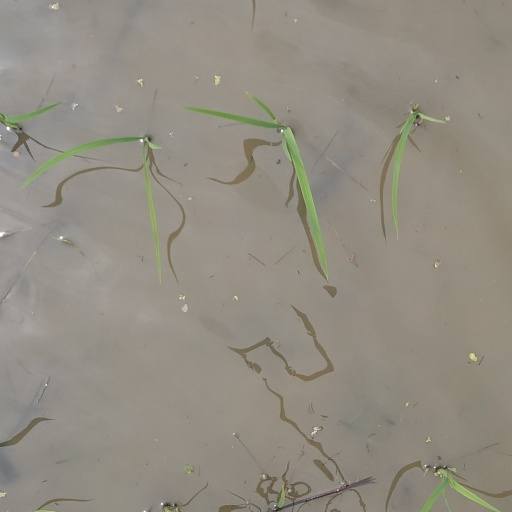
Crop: rice